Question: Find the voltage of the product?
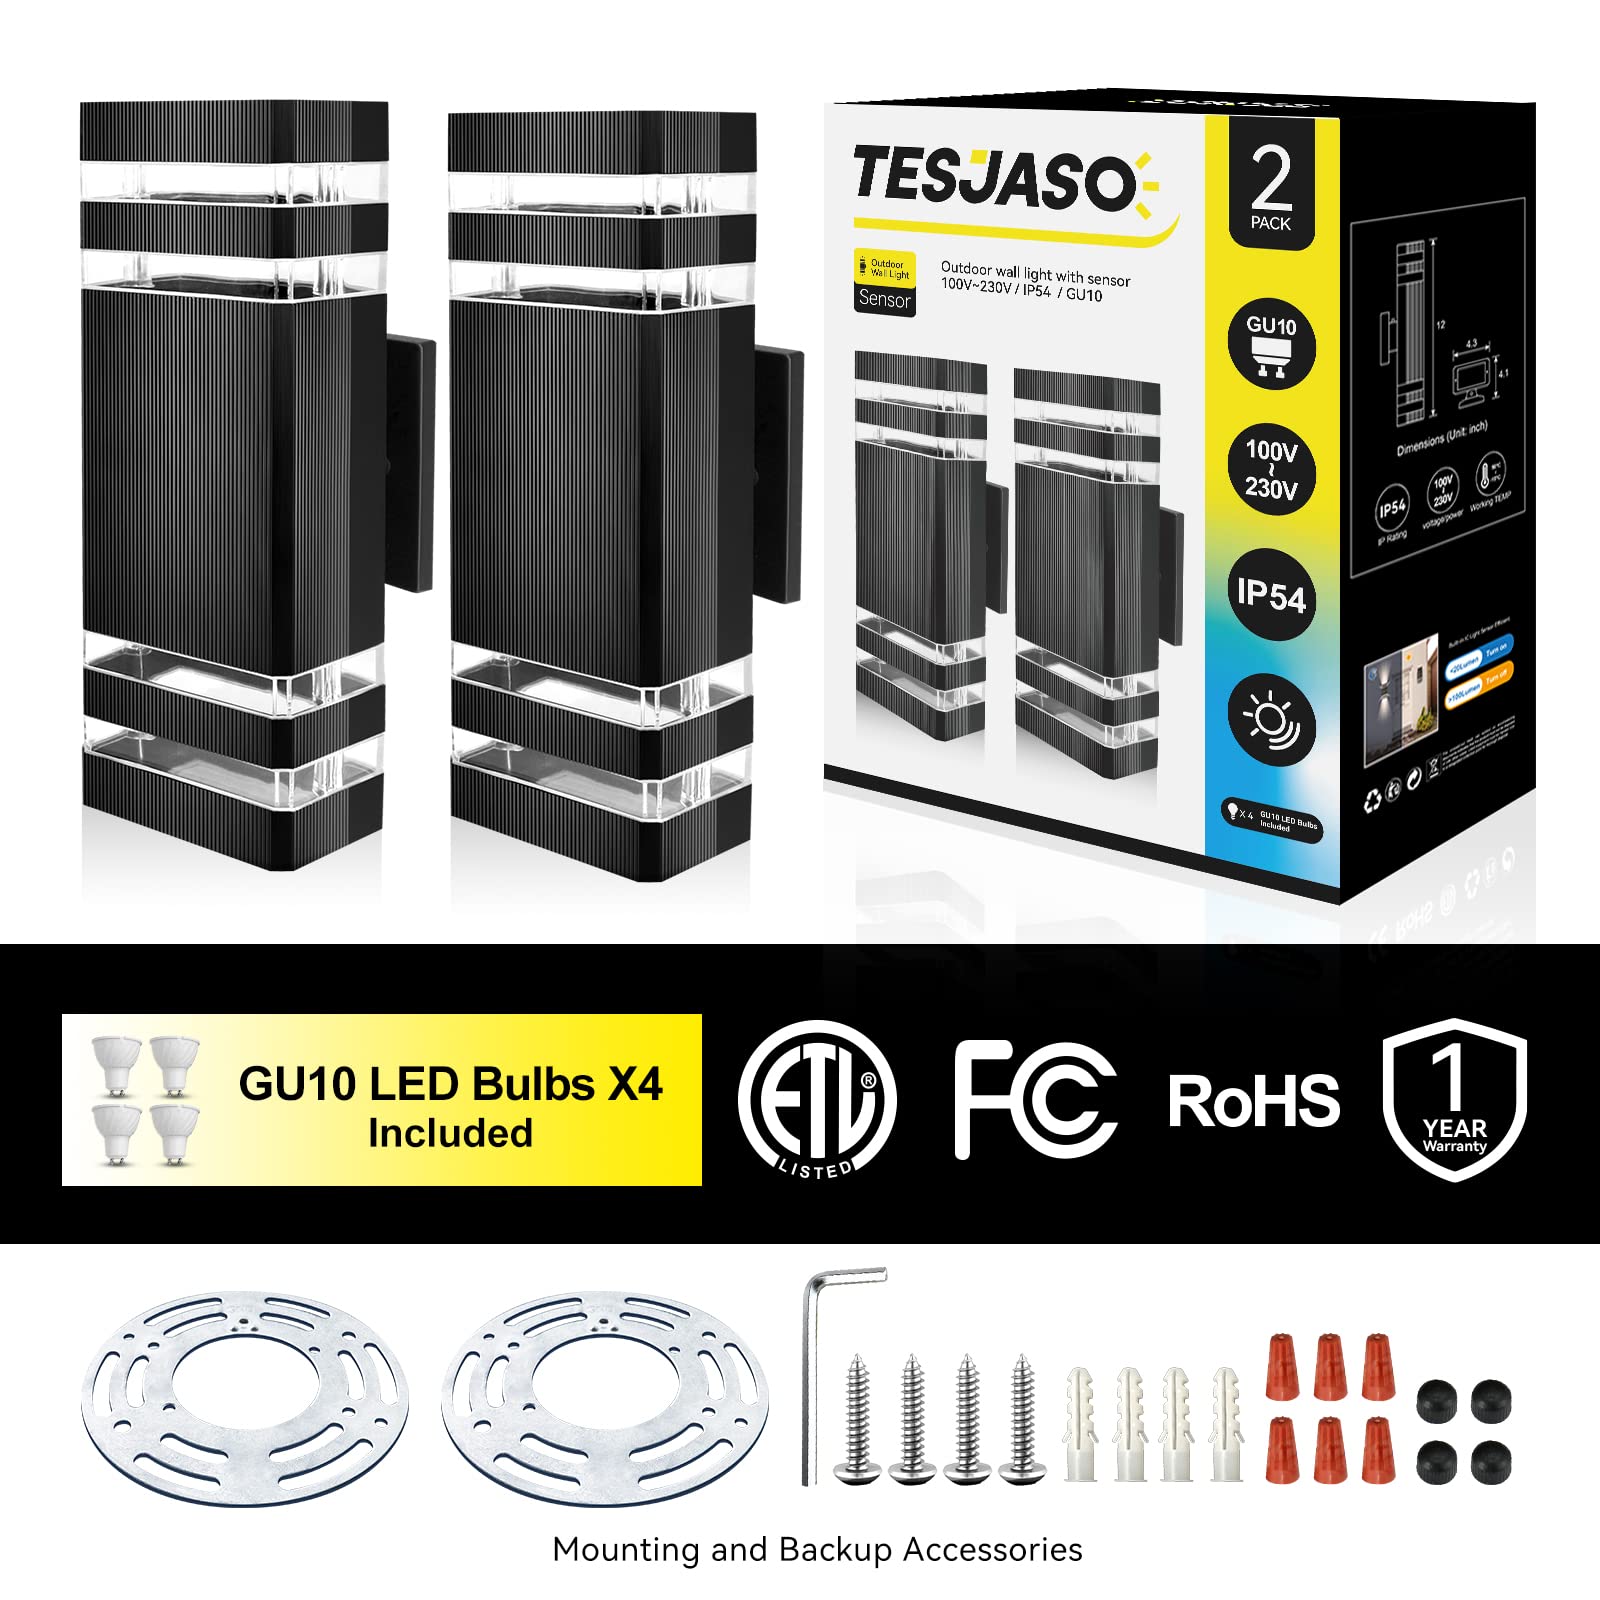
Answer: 230.0 volt